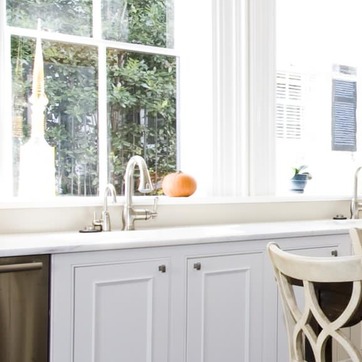
Material: food